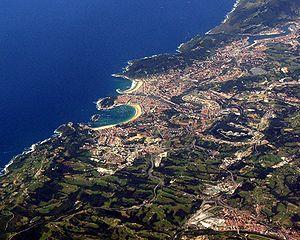
Vue aérienne de San Sebastian - Donostia et Pasajes - Pasaia, Pays Basque, Espagne